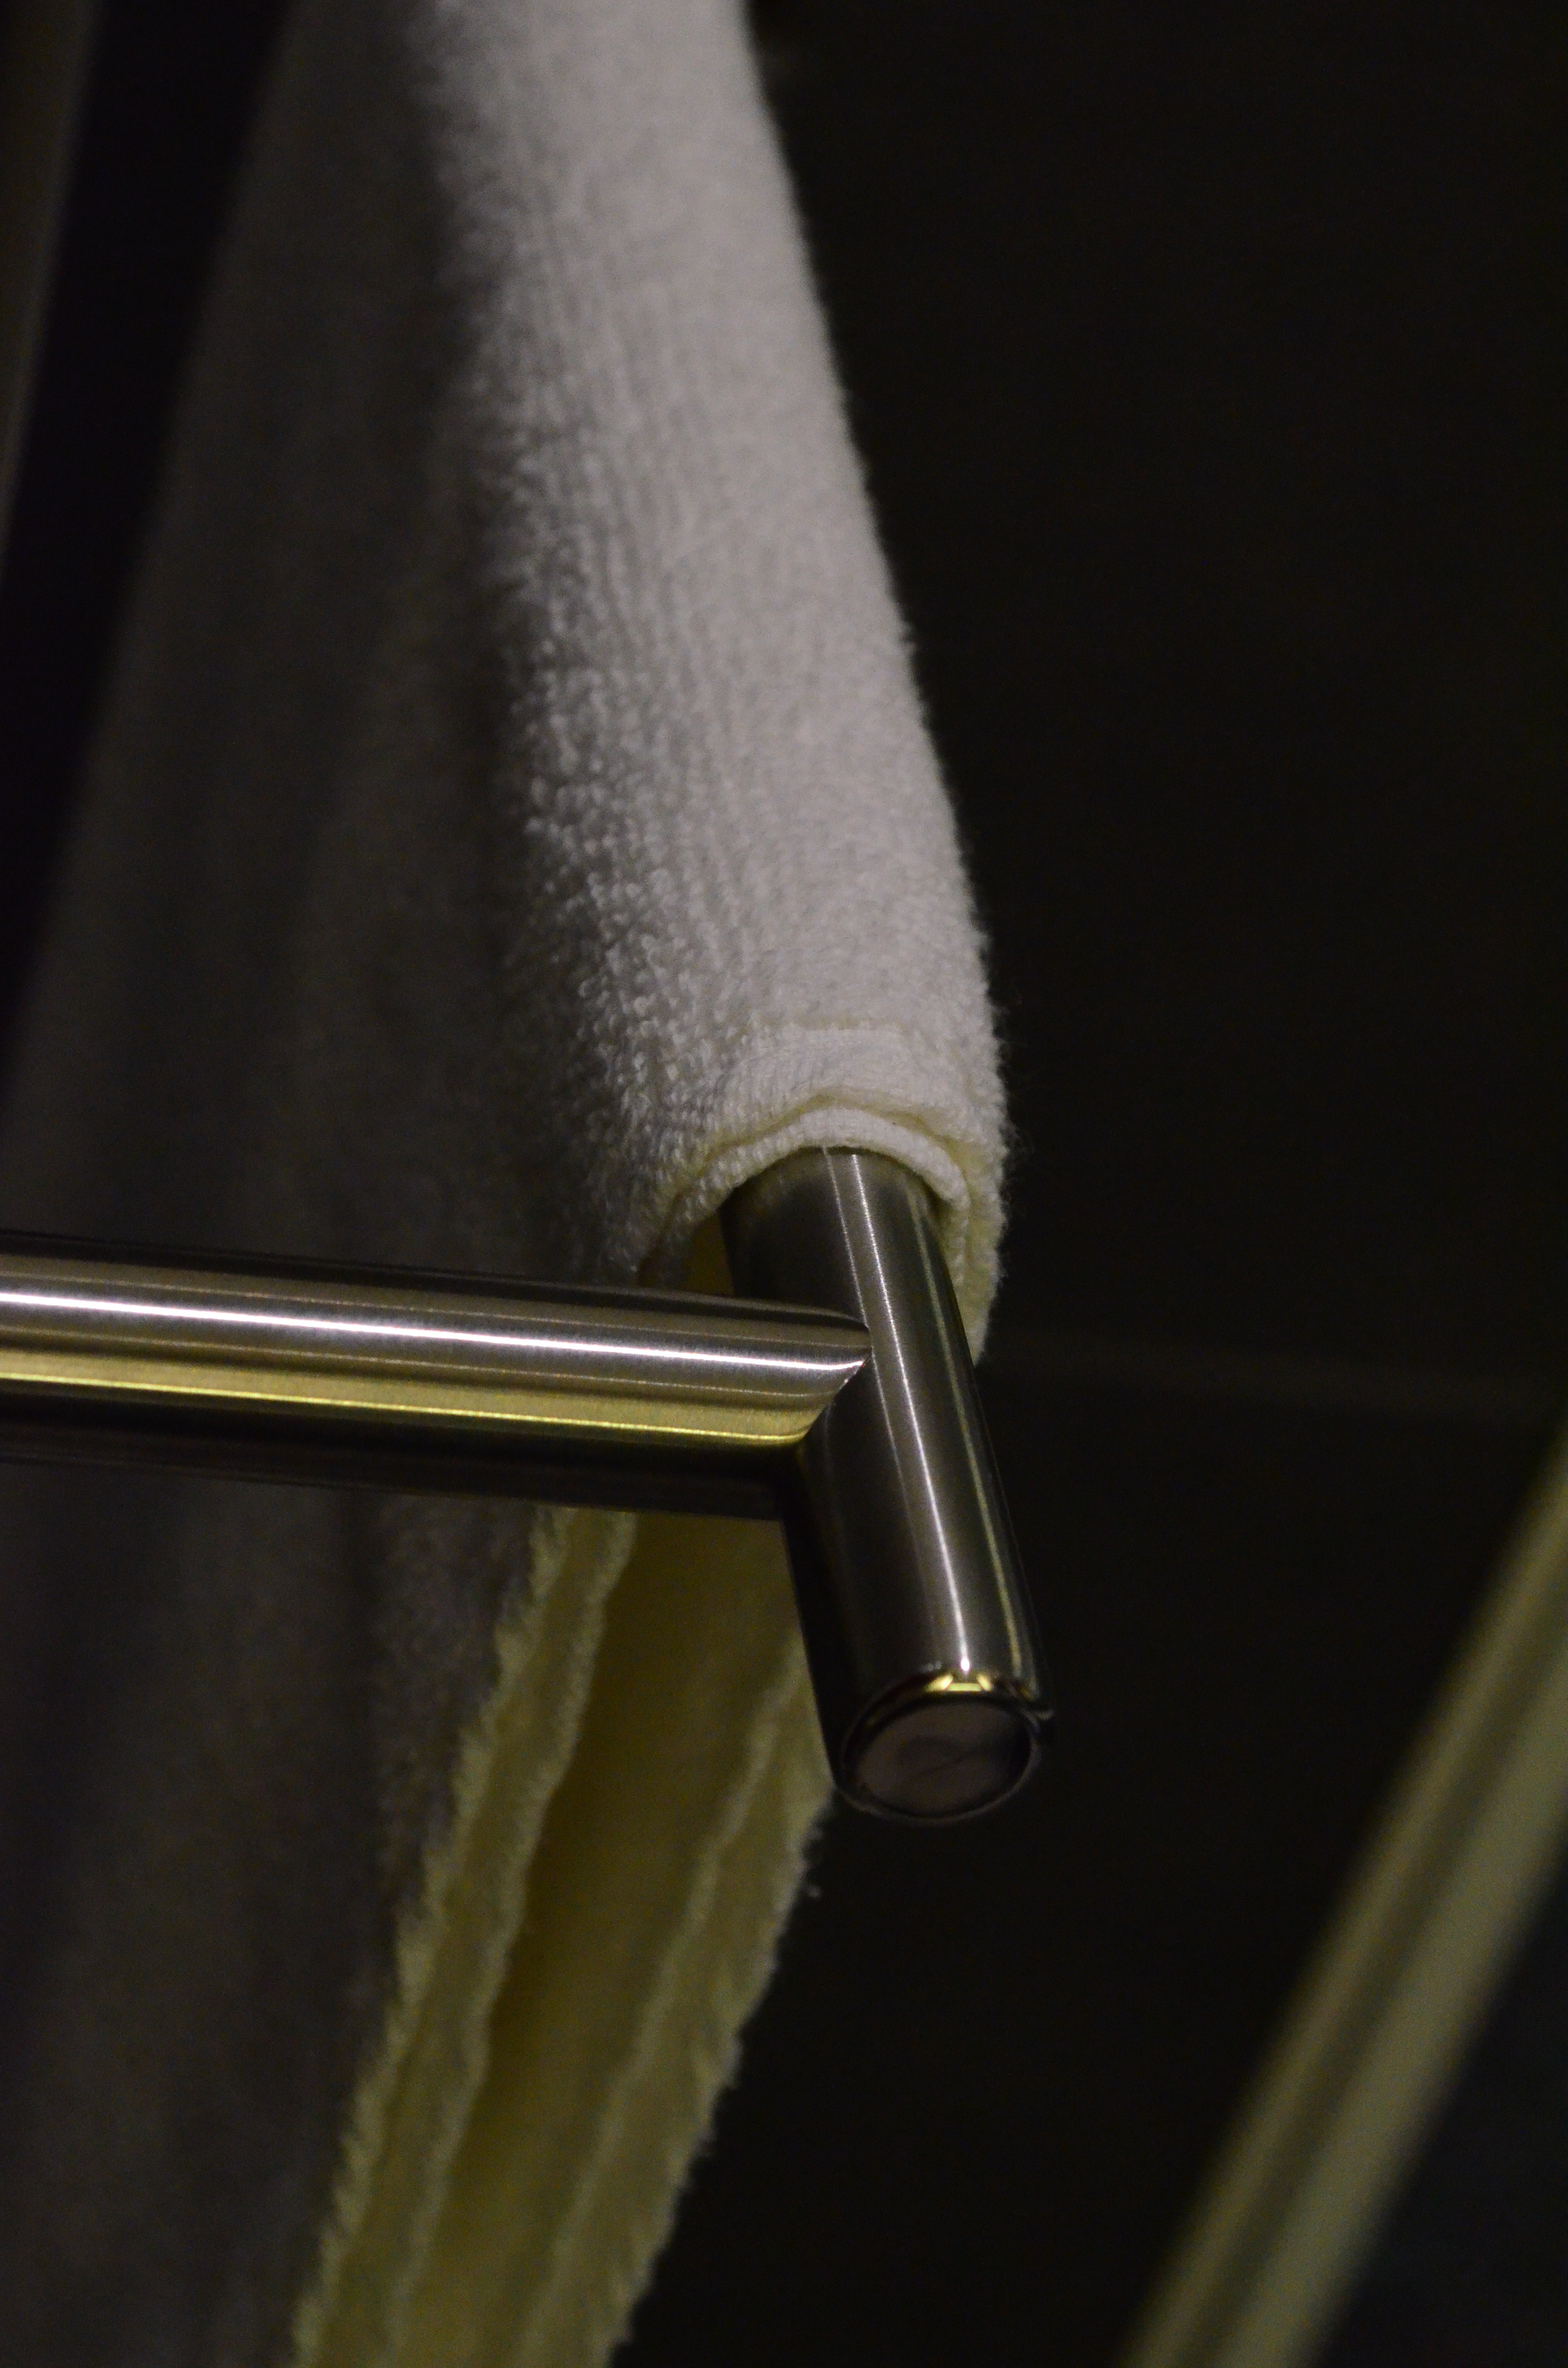
leather, pen, weapon, material, towel, close up, bathroom fixtures, towel bar, bathroom accessories